Kai Siegbahn

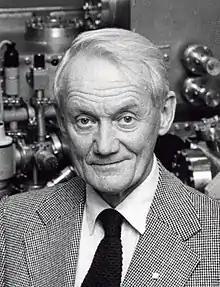
Siegbahn in 1981

Kai Manne Börje Siegbahn (20 April 1918 – 20 July 2007) was a Swedish physicist who shared the 1981 Nobel Prize in Physics.